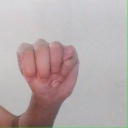
अक्षर: म